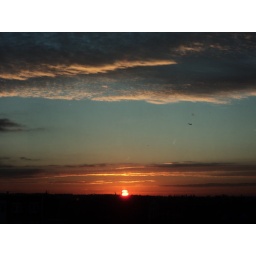
Beautiful sunset from the 6th floor of the Universal Music building in Hammersmith